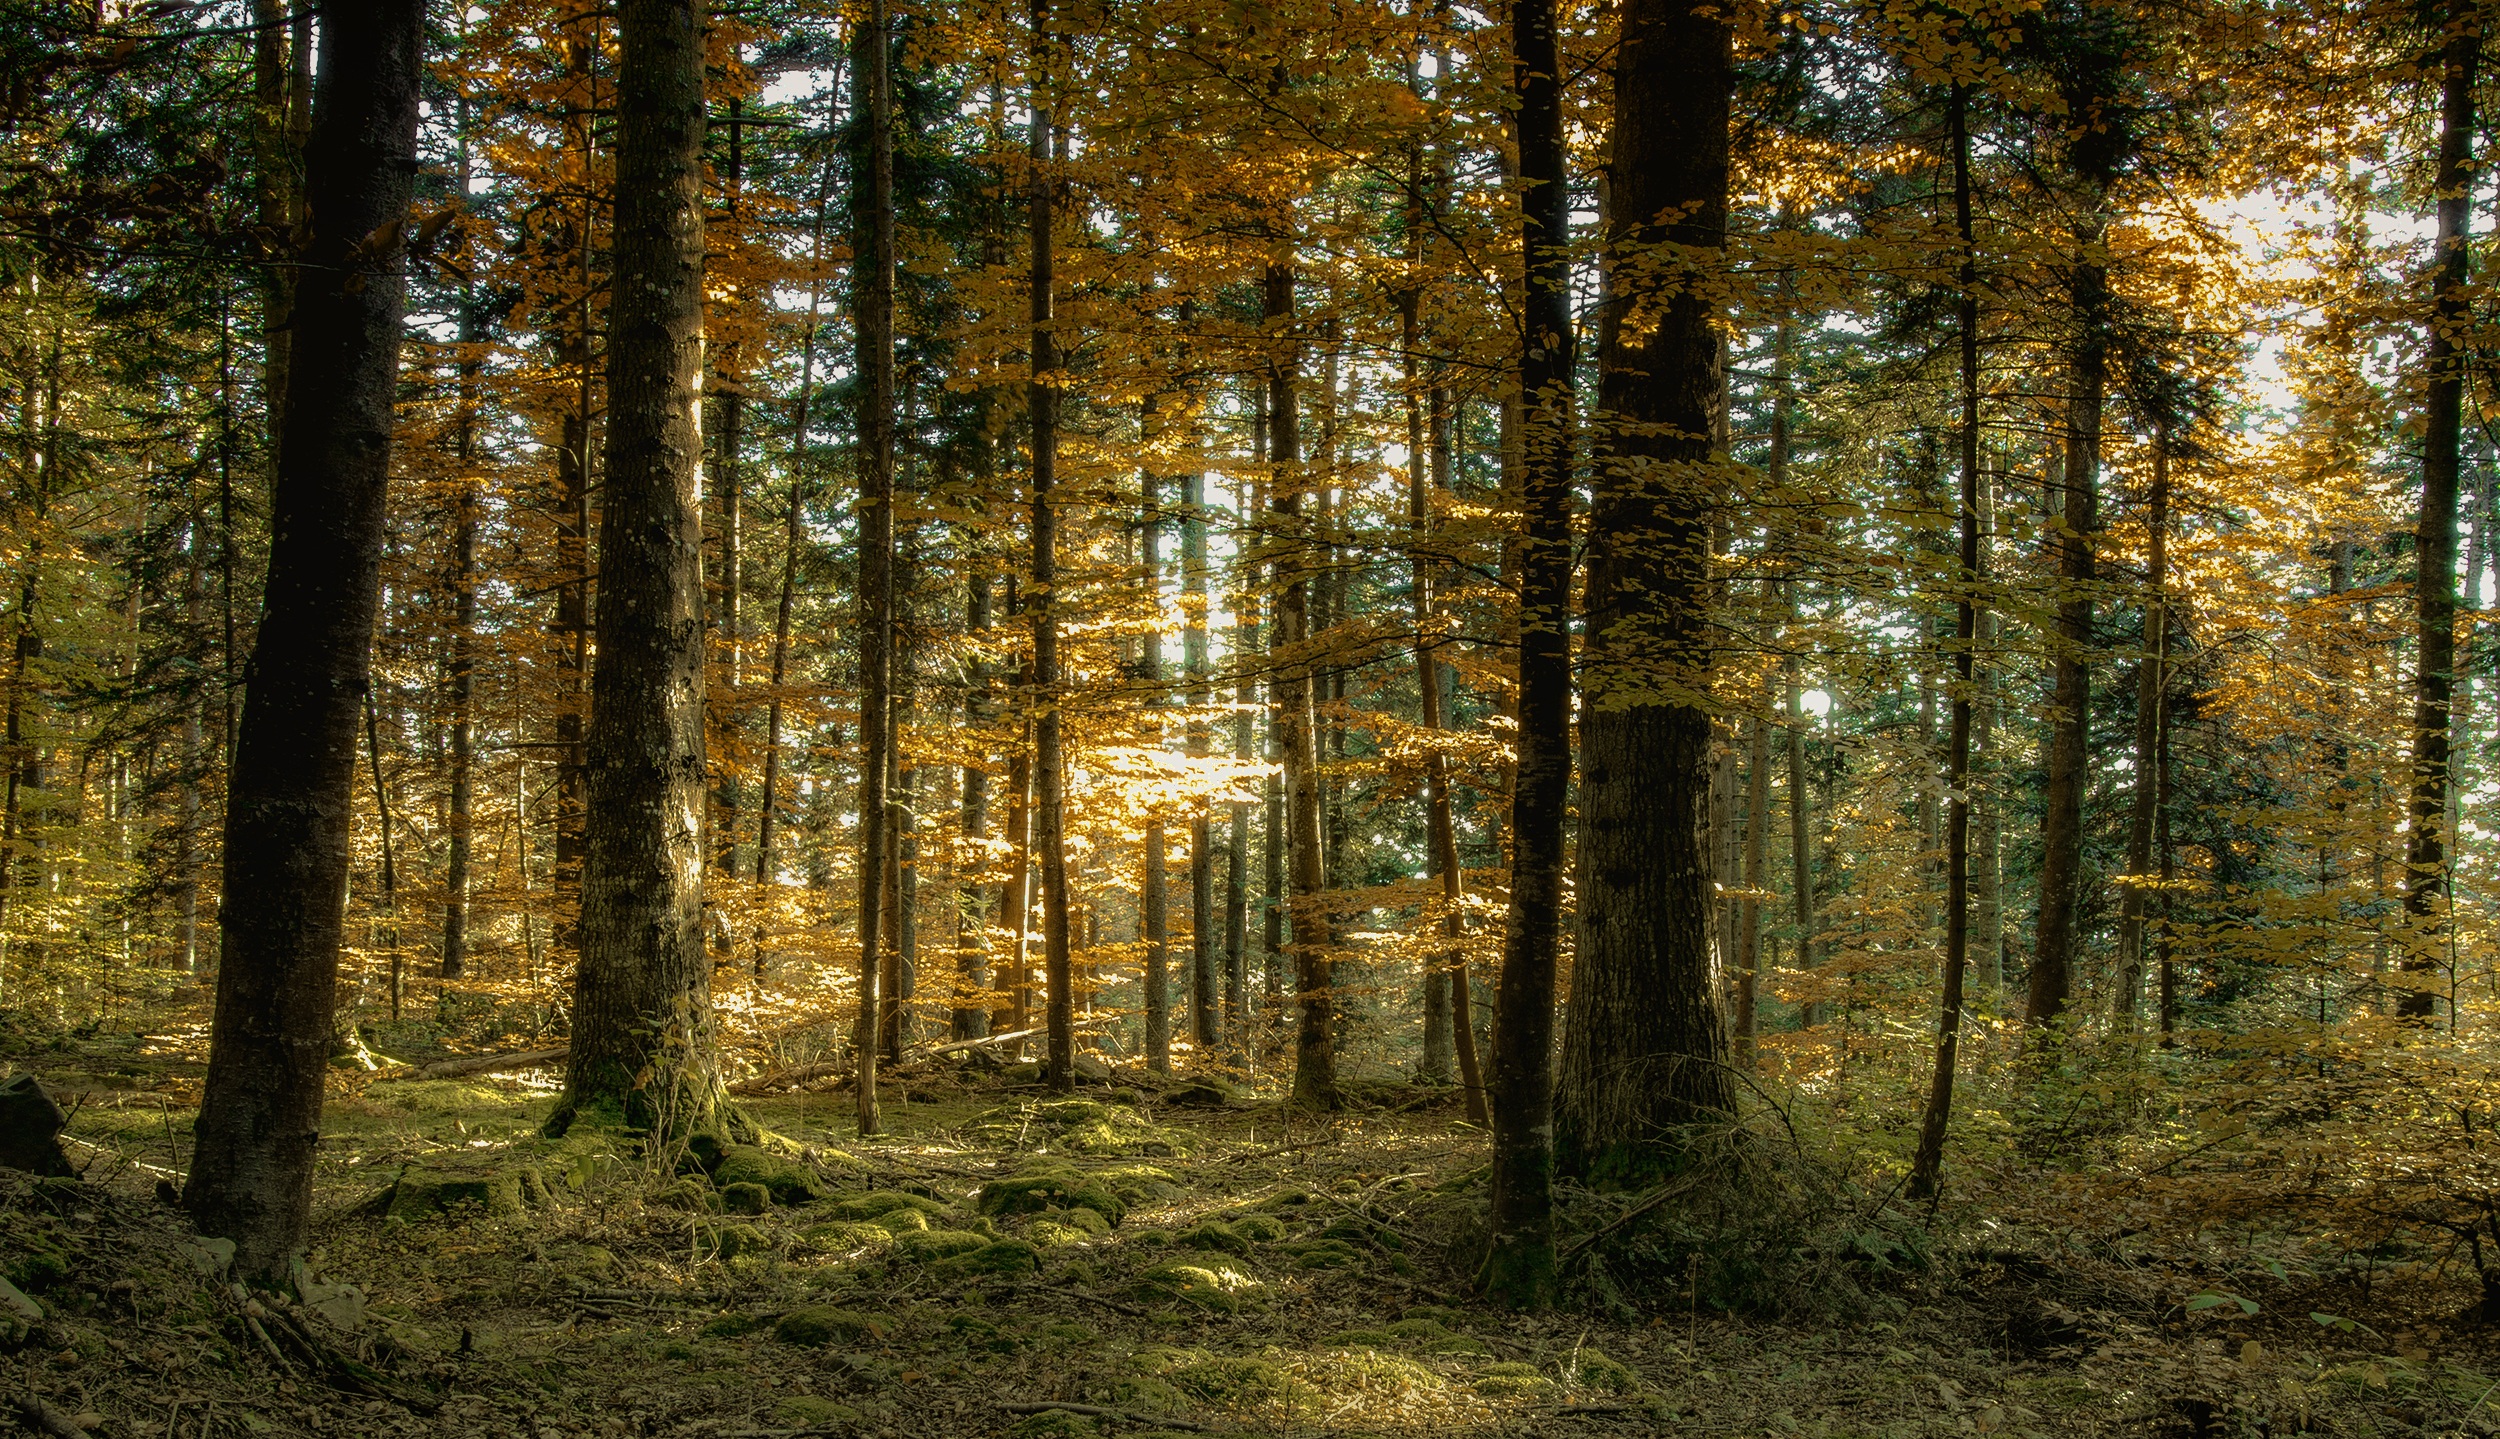
landscape, tree, nature, forest, branch, plant, sunlight, leaf, fall, trunk, autumn, season, auvergne, spruce, deciduous, grove, woodland, habitat, ecosystem, biome, old growth forest, natural environment, woody plant, temperate broadleaf and mixed forest, temperate coniferous forest, land plant